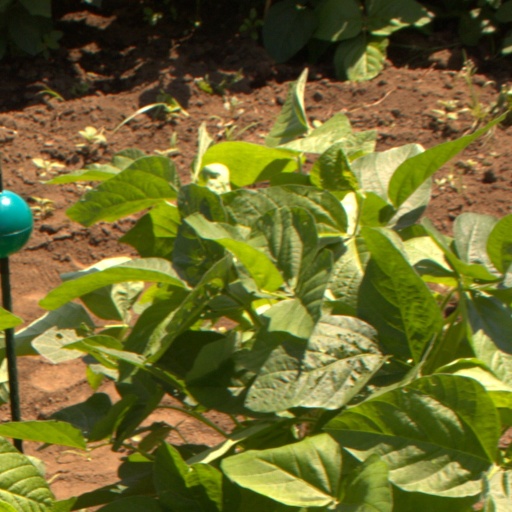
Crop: soybean